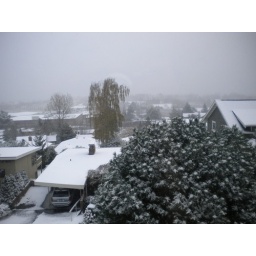
My pine tree is in the way.